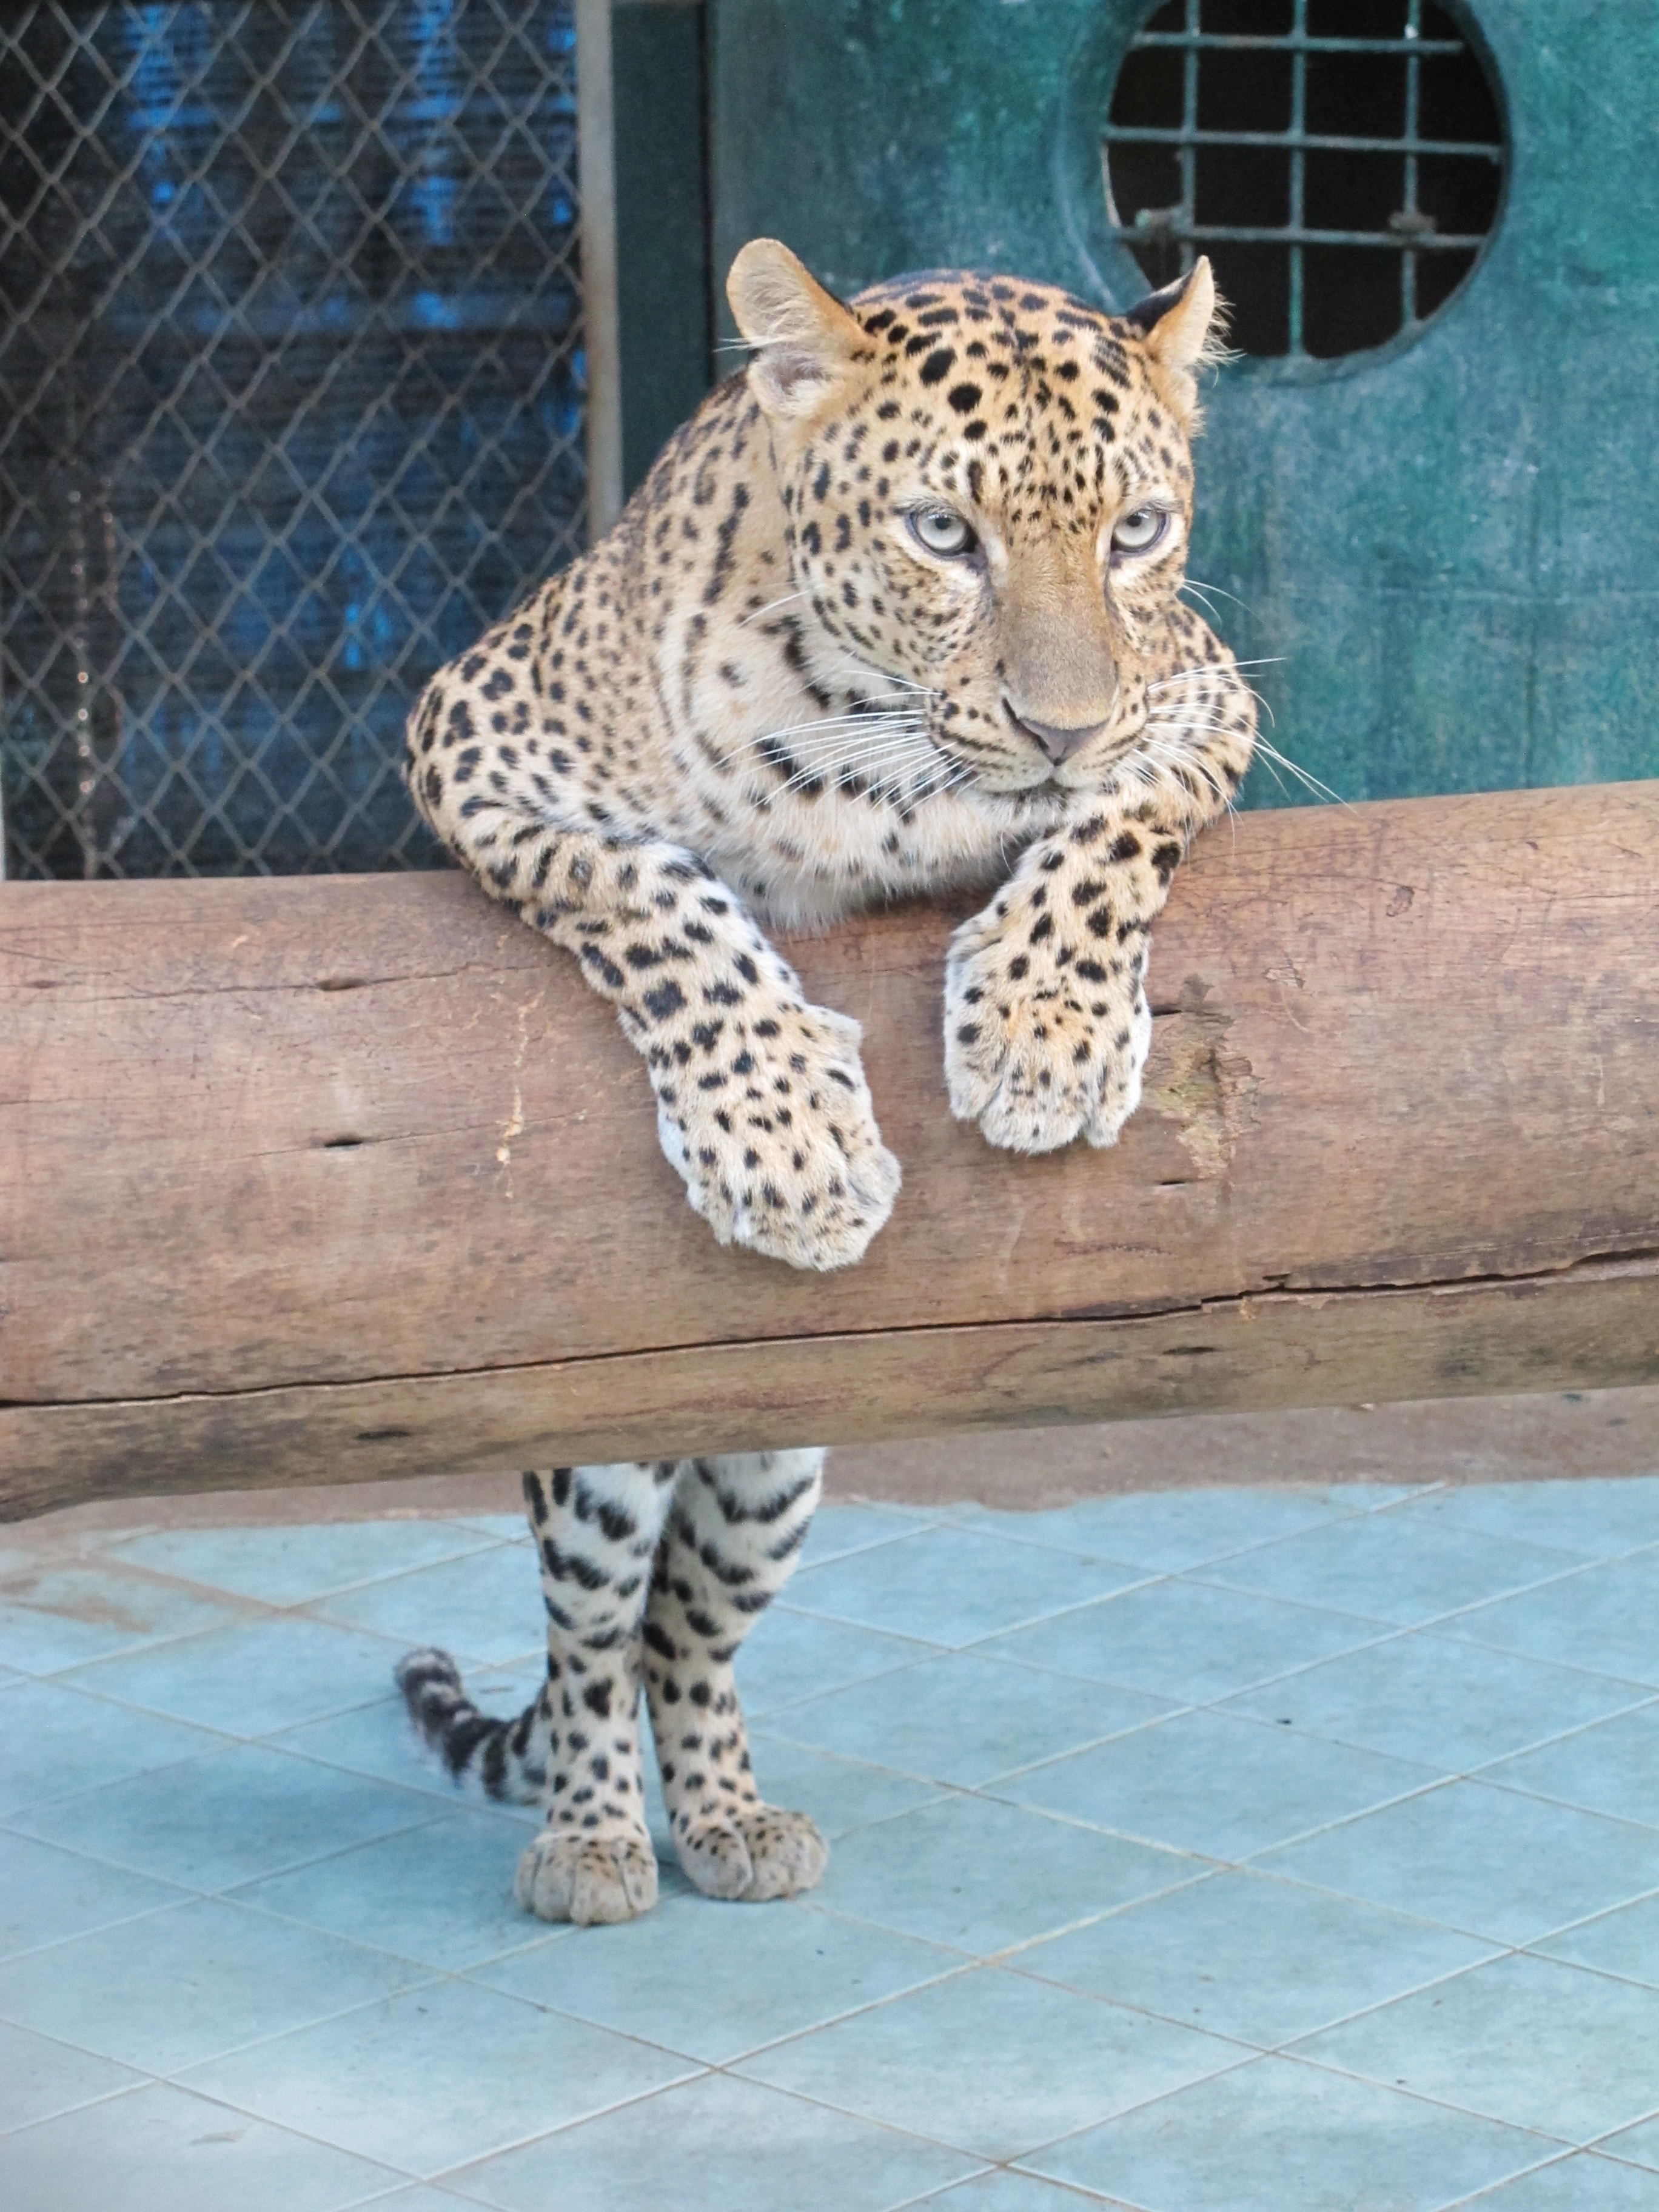
wildlife, zoo, mammal, fauna, leopard, cheetah, vertebrate, jaguar, big cats, cat like mammal, kisa